Alberta Provincial Police

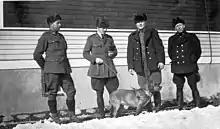
Alberta Provincial Police Members of the Peace River Detachment

Across the Fourth Meridian the government of Saskatchewan was evaluating the future of the Saskatchewan Provincial Police (SPP) which was founded alongside the APP during the First World War. The Saskatchewan government led by Liberal Premier James Garfield Gardiner sought to save money, reduce duplication of services and improve the reputation of the SPP. He approached the Mackenzie King government through Minister of Justice Ernest Lapointe in 1926 and provided three options, the RCMP take over the SPP duties; the SPP take over the RCMP duties; or the SPP take over RCMP duties outside of the border and remove northern areas. RCMP Commissioner Cortlandt Starnes recognized the threat two of the options had to the future expansion of the RCMP, and personally viewed the provincial police as inferior to the RCMP and highly susceptible to political influence. Starnes prepared a secret briefing for Lapointe which persuasively argued for the RCMP to take over provincial policing responsibilities in Saskatchewan. While disinterested in the RCMP and the situation in Saskatchewan, Prime Minister King advised Lapointe to resolve the matter to Premier Gardiner's satisfaction, and following a quick round of negotiations the SPP was disbanded by the end of 1928.